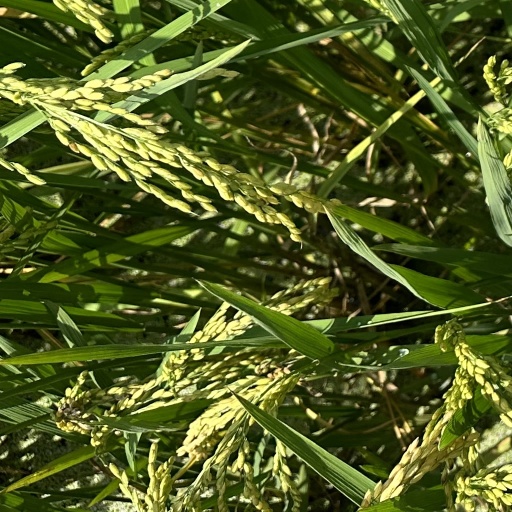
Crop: rice